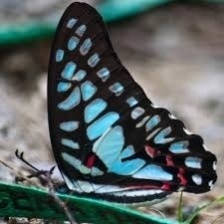
Species: GREAT JAY